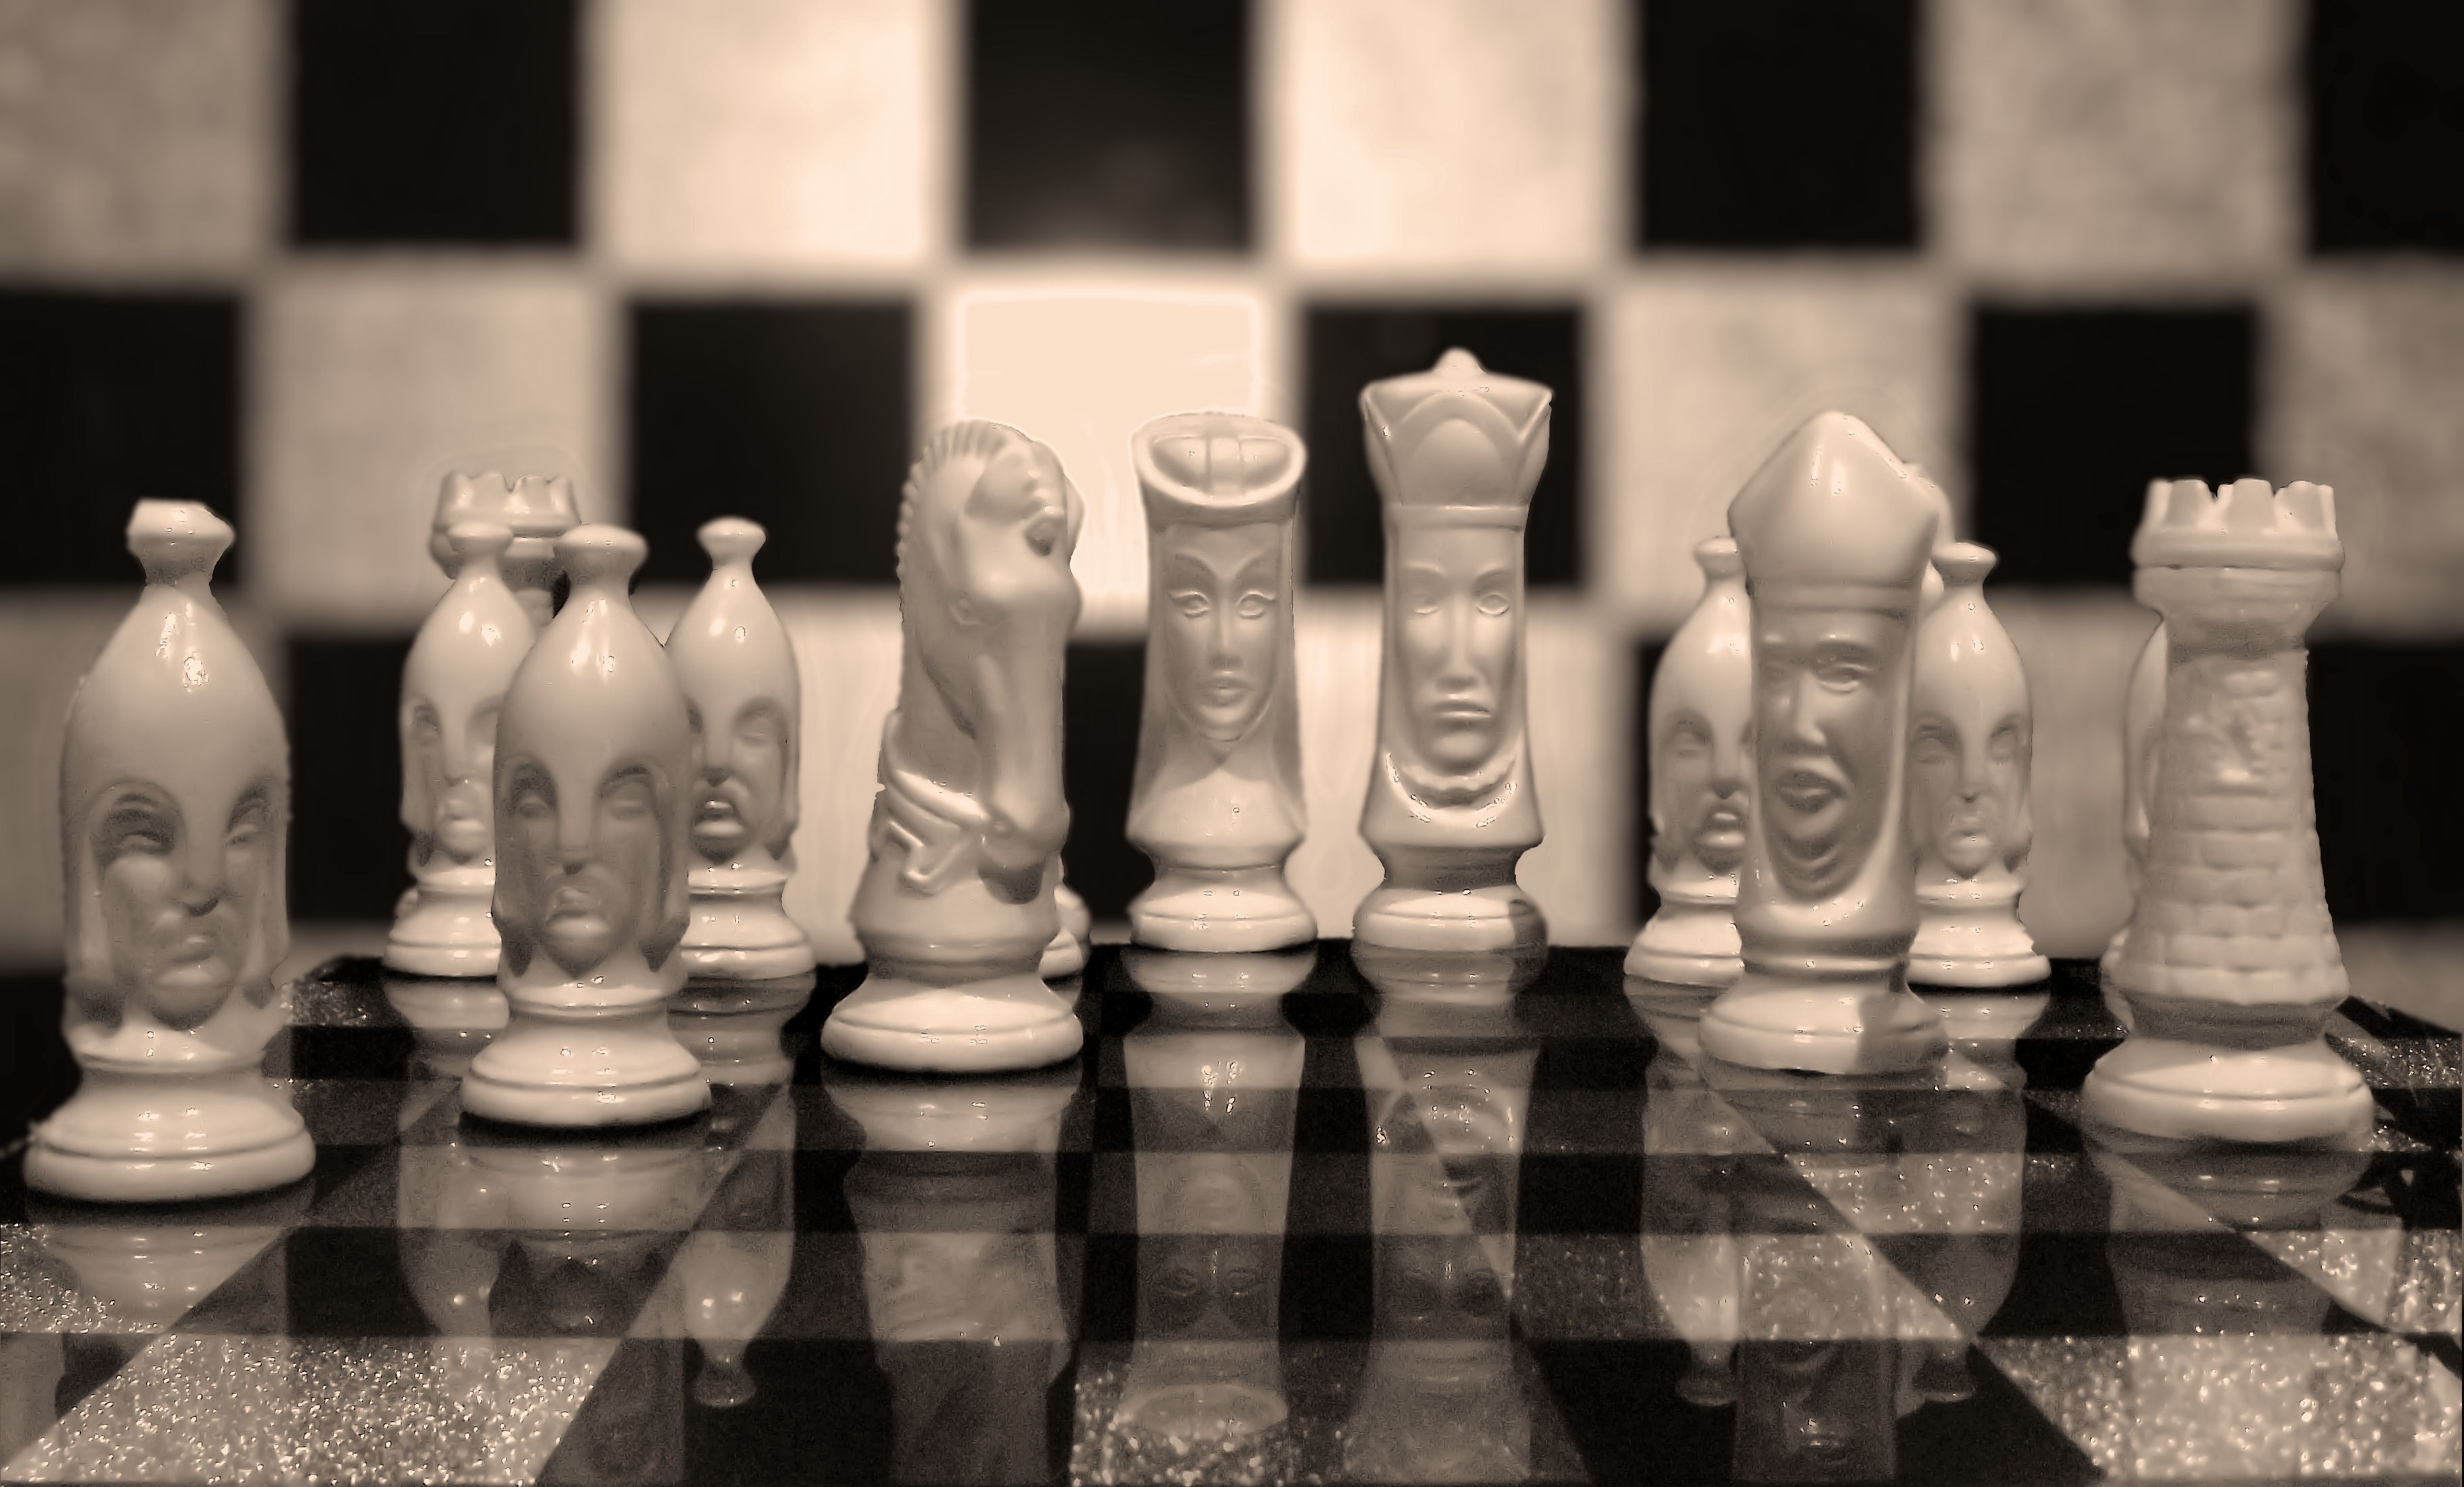
black and white, recreation, monochrome, black white, board game, sports, chess, chessboard, games, chess pieces, monochrome photography, chess game, indoor games and sports, tabletop game